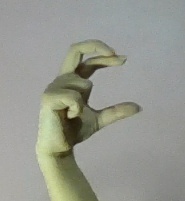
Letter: thal